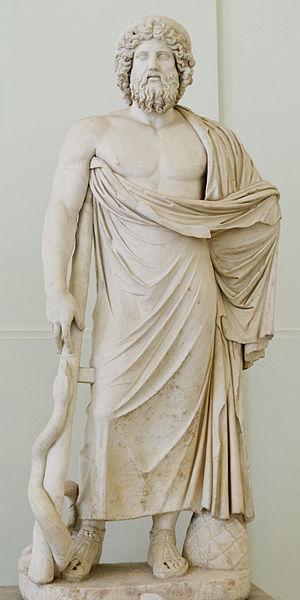
Asclépios du type Giustini. Réélaboration de l'époque impériale d'après un original grec de la période classique. Italiano: Asclepio del tipo Giustini. Rielaborazione romana dell'età imperiale da un originale greco dell'età classico.
Le temple d'Esculape est un temple romain dédié au dieu Esculape, qui correspond à l'Asclépios grec, et érigé à Rome au début du IIIᵉ siècle av. J.-C., sur l'Île tibérine.